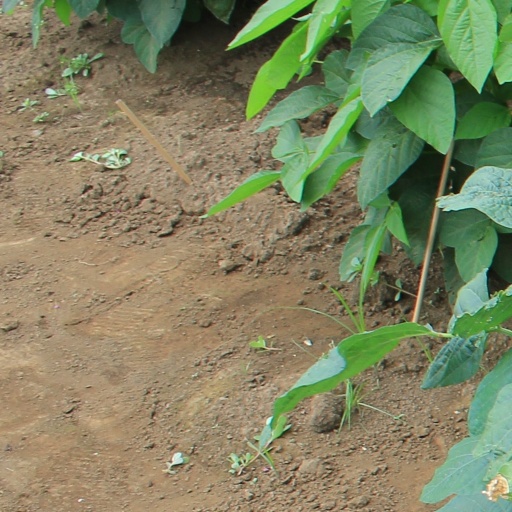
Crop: soybean